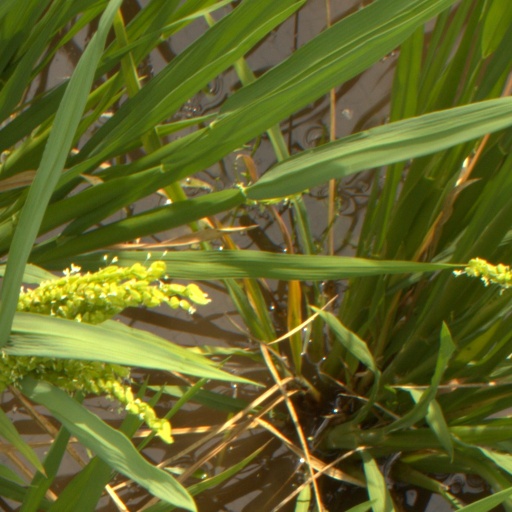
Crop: rice